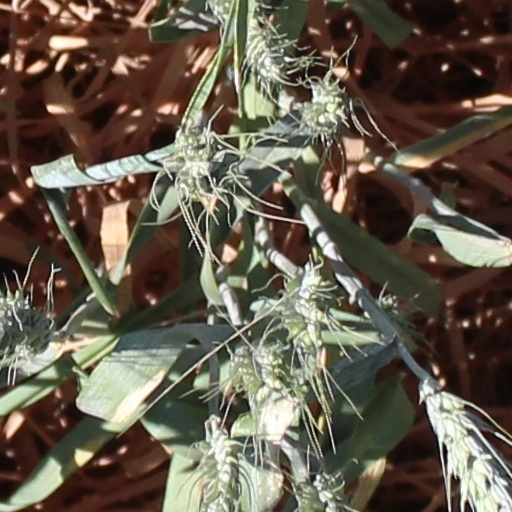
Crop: wheat